Caldas da Rainha

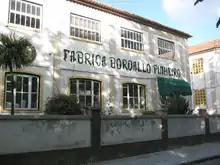
Bordallo Pinheiro ceramics factory

Caldas da Rainha has about 600 commercial establishments and calls itself "Capital do Comércio Tradicional" (capital of traditional commerce). The city's downtown/city centre ("centro") shopping area contains shops specializing in clothing, jewellery, beauty supplies, decoration, housewares, and other goods. The main shopping streets include Rua dos Heróis da Grande Guerra, Rua Almirante Cândido dos Reis (popularly known as "Rua das Montras", Street of Storefronts), Rua Doutor Miguel Bombarda, Rua da Liberdade, and surrounding streets. Praça da Republica (Republic Square), popularly known as Praça da Fruta (Fruit Square), hosts an outdoor farmers' market every morning. A weekly market selling clothing and domestic items is held on Mondays uphill from the square.